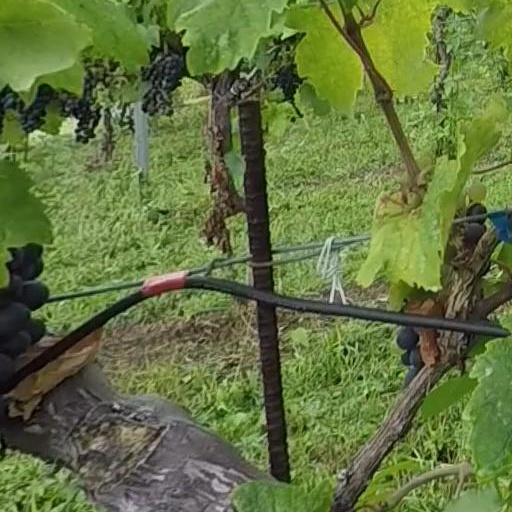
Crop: grape